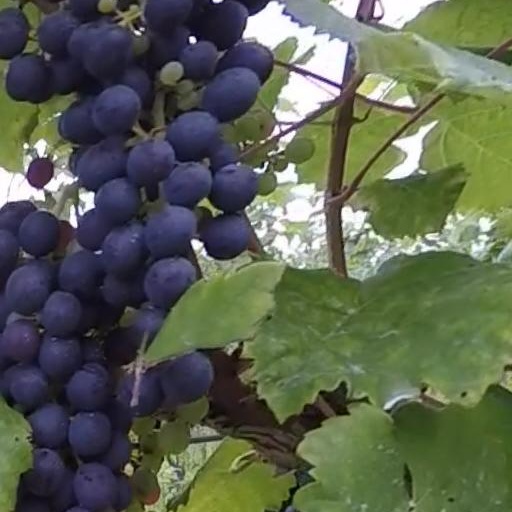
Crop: grape